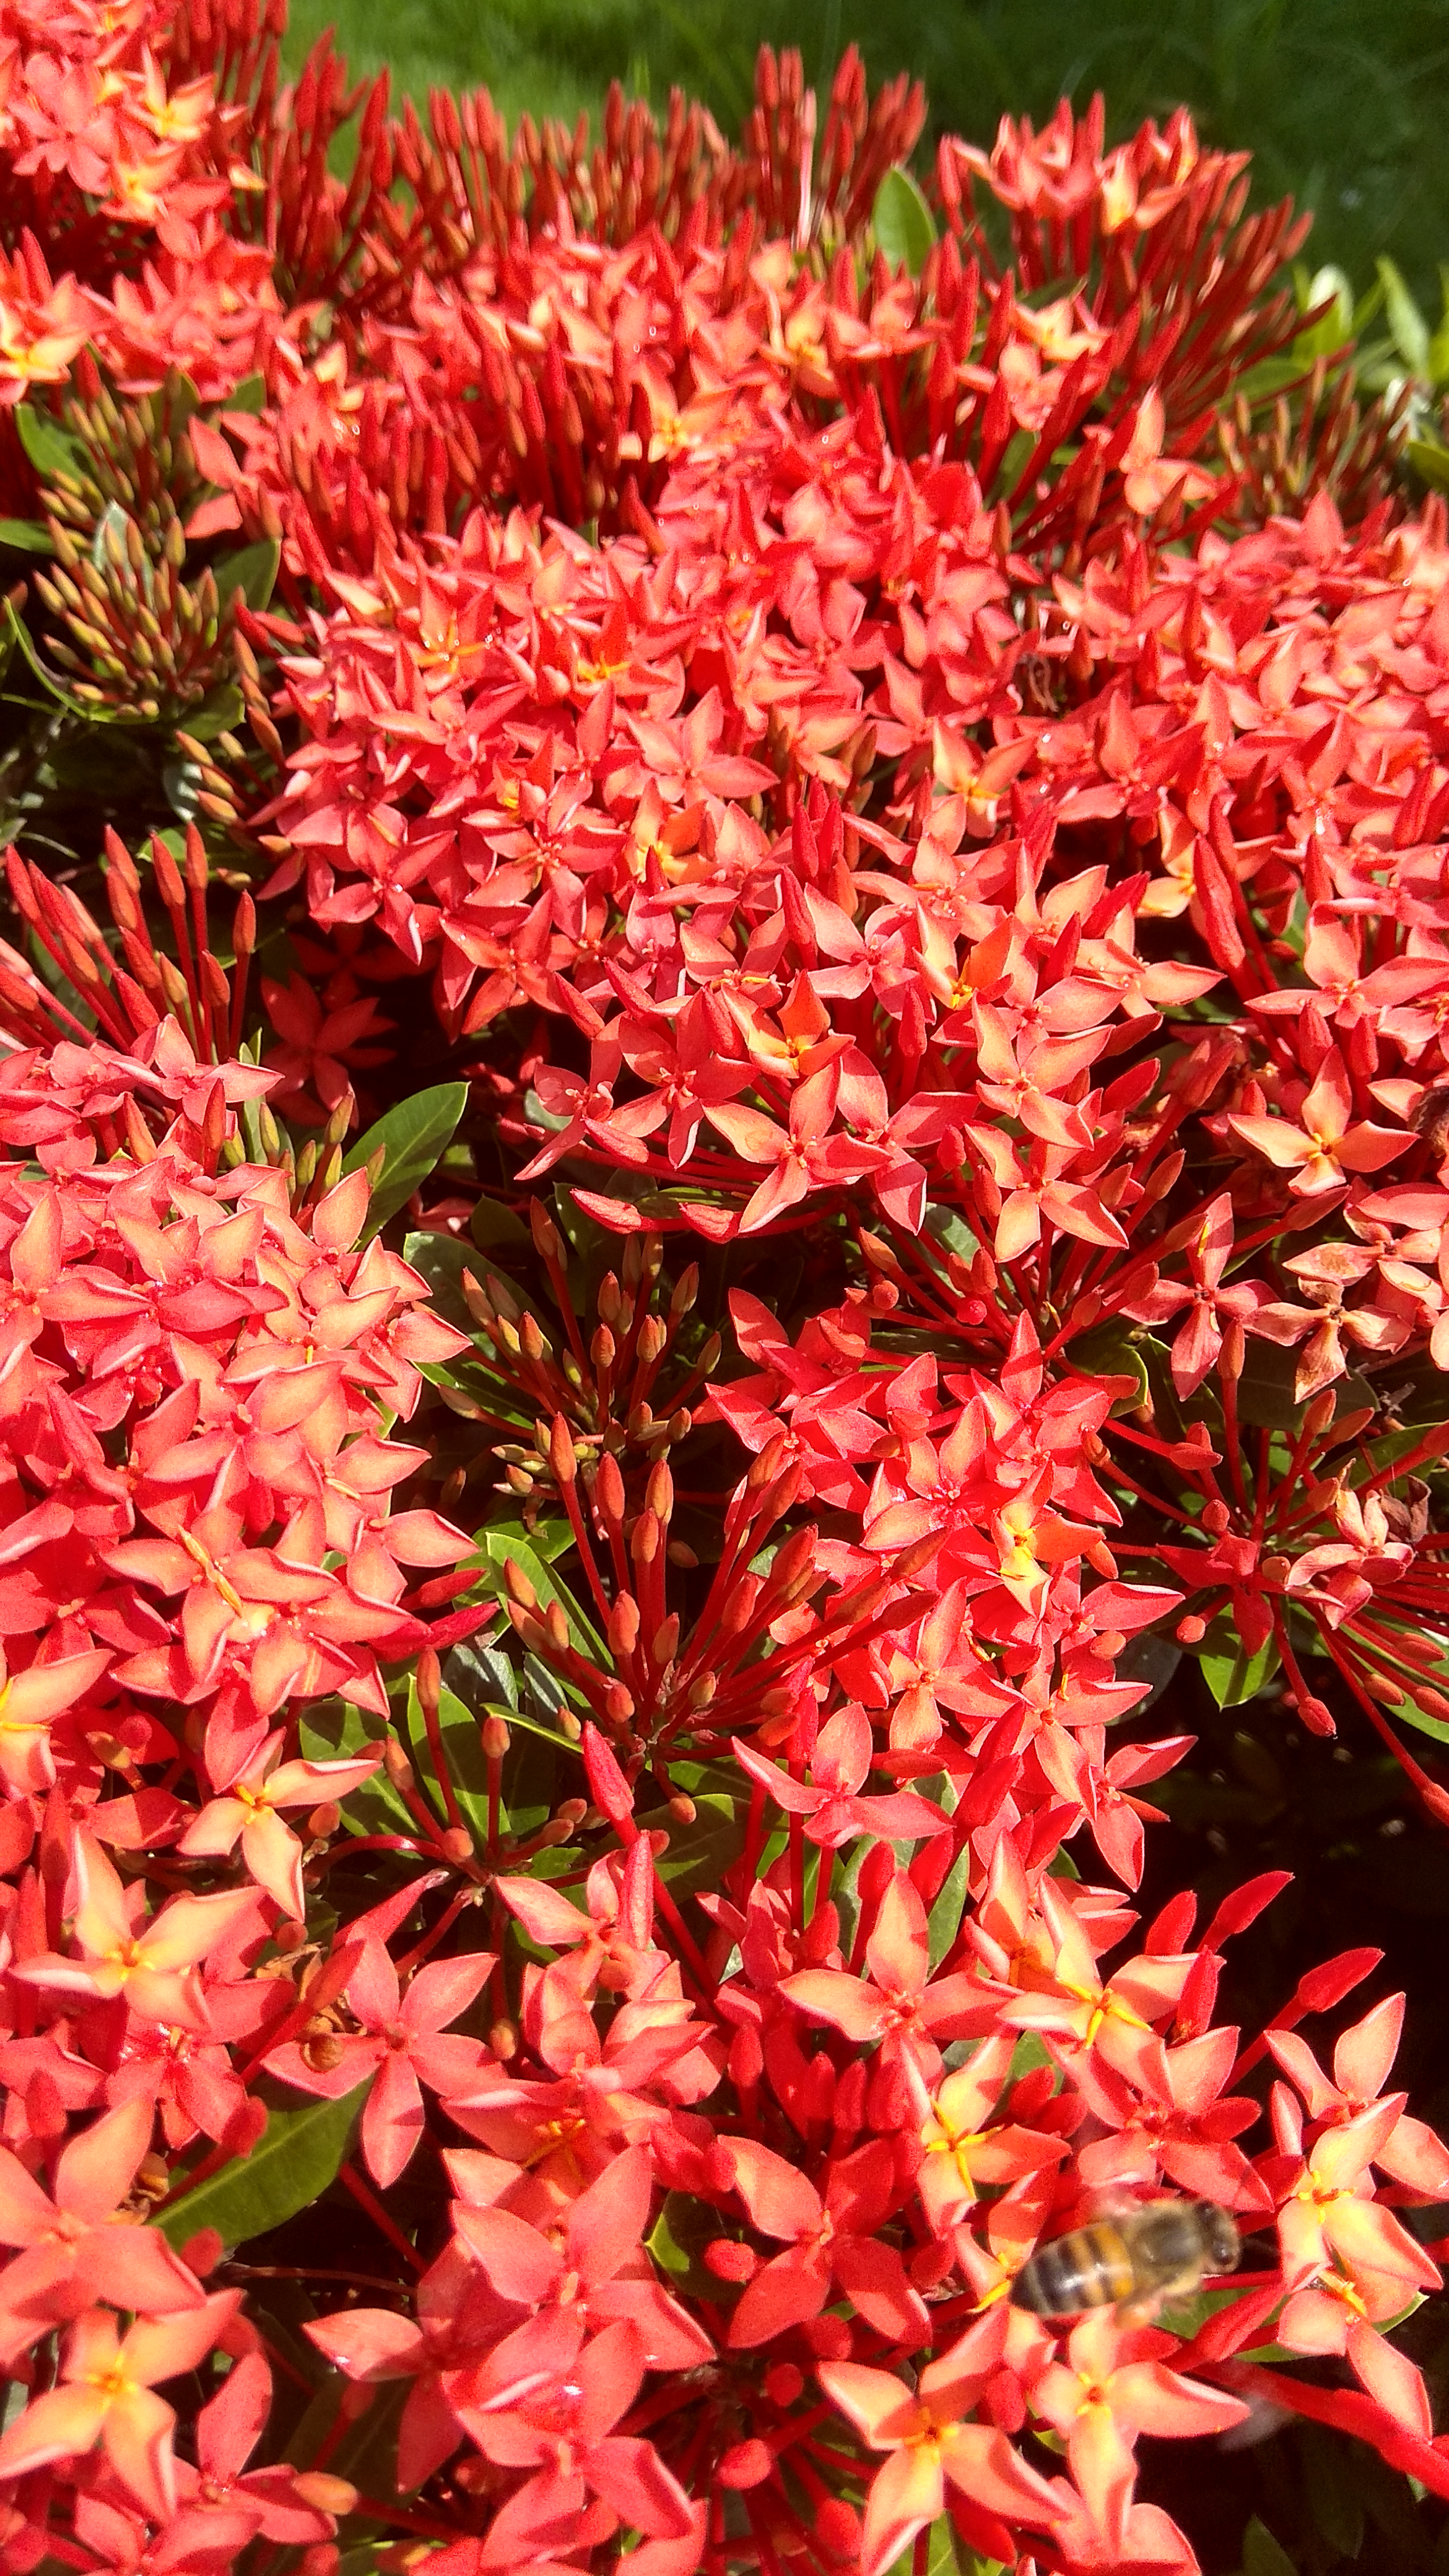
flower, flowering plant, plant, red, groundcover, berberis, shrub, annual plant, stonecrop family, grevillea, perennial plant